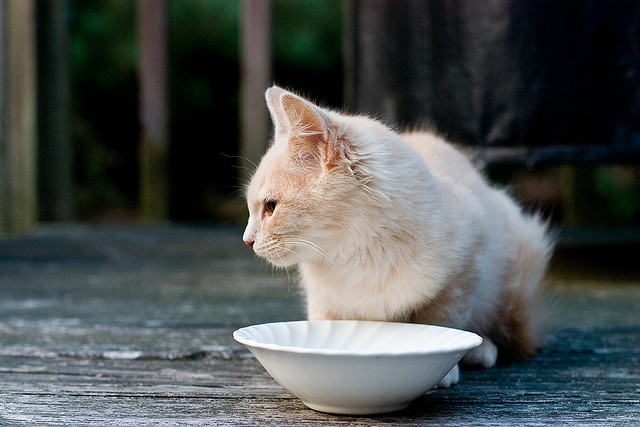
The cat turned its head away from the bowl.
Cat eating from white bowl on wood floor.
A cat sitting in front of a white bowl on the ground.
A cat outside on a porch near a bowl.
A kitten sits over a small, white bowl.